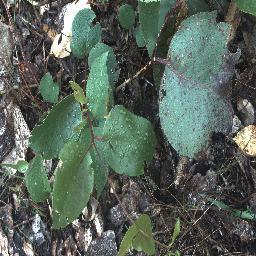
Label: negative